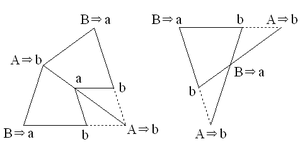
Découpe des cerf-volants et des fléchettes pour pavage de Penrose. Image personnelle.
Les pavages de Penrose sont, en géométrie, des pavages du plan découverts par le mathématicien et physicien britannique Roger Penrose dans les années 1970. En 1984, ils ont été utilisés comme un modèle intéressant de la structure des quasi-cristaux.